Palataki (Thessaloniki)

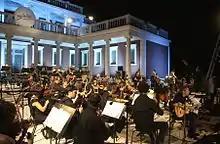
A summer concert in the courtyard (2016)

Today, the property is guarded and the grounds are maintained but the building has no specific purpose and is in need of extensive renovation. The grounds and the courtyard are used periodically for concerts, gallery exhibitions or expositions which take advantage of the building as an architectural backdrop, and its impressive seafront location. Use of the property is shared between the Ministry of Macedonia and Thrace (the legal owner) and the municipality of Kalamaria.